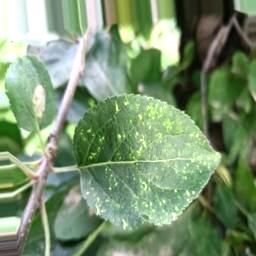
Label: Apple_Mosaic